Walter Russell Hall

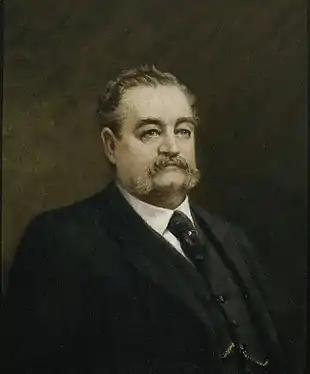
Portrait of Walter Hall by Frederick McCubbin

Walter Russell Hall (22 February 1831 – 13 October 1911) was an Australian businessman and philanthropist.